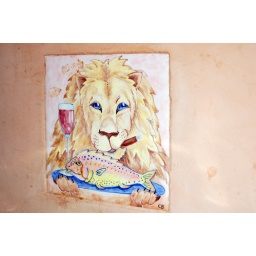
taken at my house in Costa RicaIt's called Casa Leo Loco and it has all these lion themed tiles.